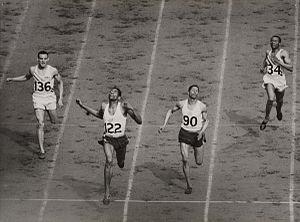
Arthur Stanley Wint est un athlète jamaïcain, spécialiste du 400 et du 800 mètres. Il est le premier champion olympique des Caraïbes.